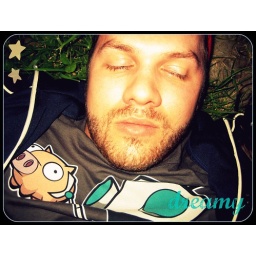
we layed in the grass after flying kites and had tons of laughs. ...such a wonderful night...